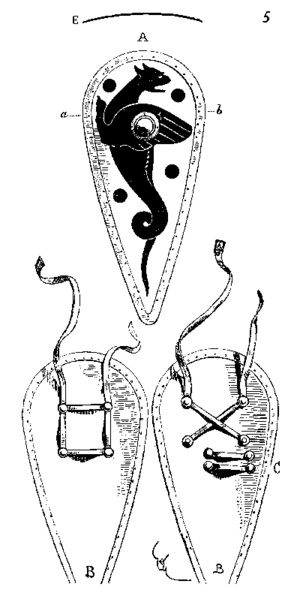
L'héraldique s'est développée au Moyen Âge dans toute l'Europe comme un système cohérent d'identification non seulement des personnes, mais aussi en partie des lignées et des collectivités humaines, ce qui en fait un système emblématique unique en un temps où la reconnaissance et l'identification passaient rarement par l'écrit.